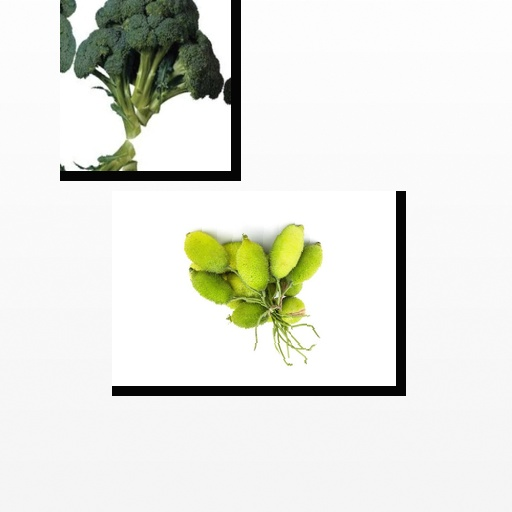
Food items: broccoli, spiny_gourd